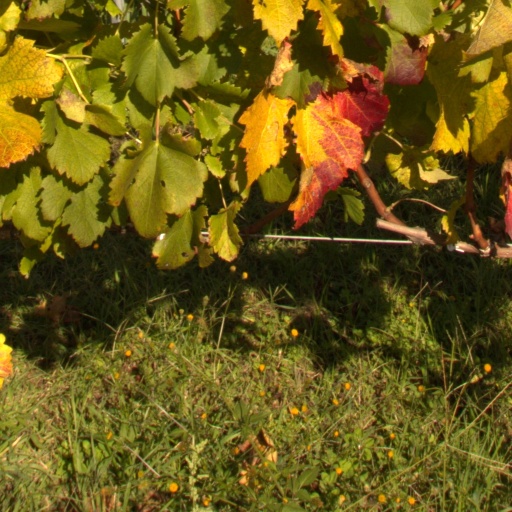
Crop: grape